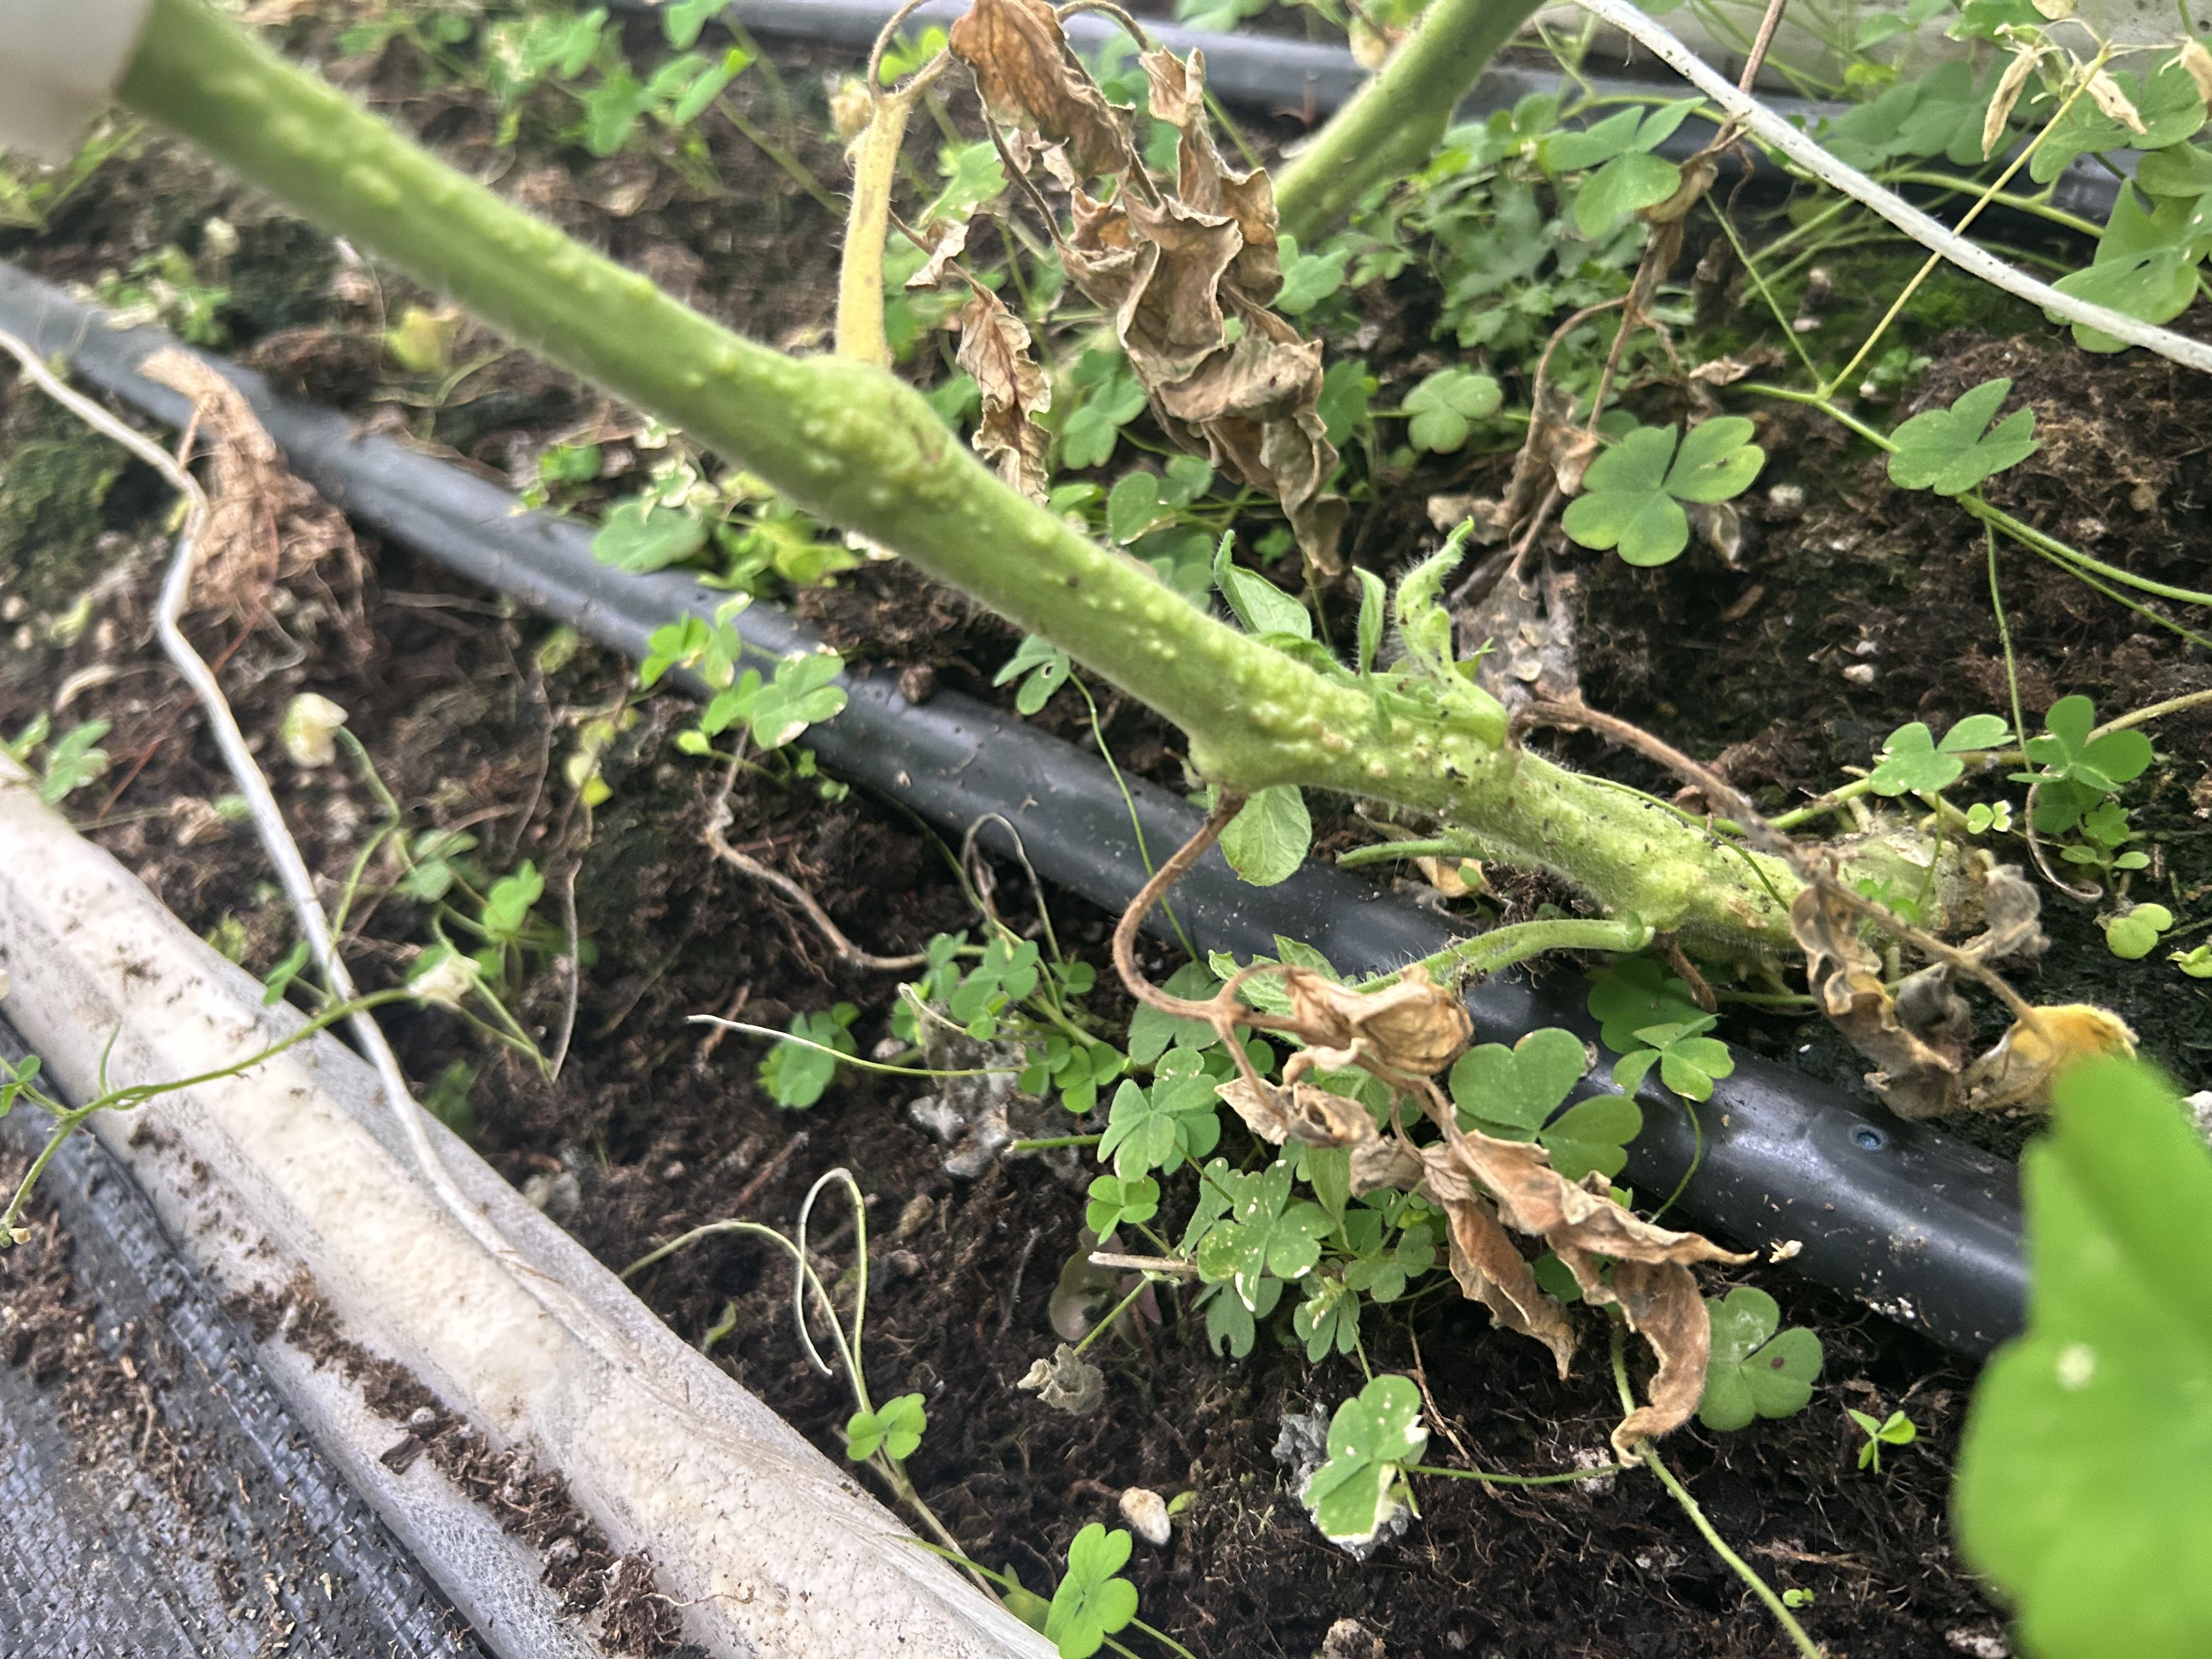
Disease: Wilt